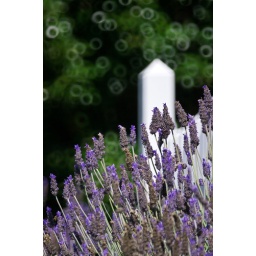
A lavendar field captured by the Tamron SP 500mm f/8 mirror lens